Colonial history of the United States

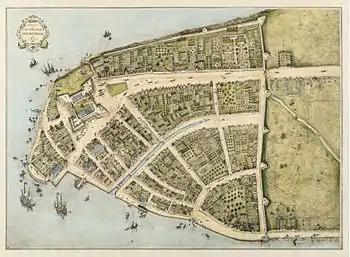
A 1660 map of New Amsterdam

"Nieuw-Nederland", or New Netherland, was a colonial province of the Republic of the Seven United Netherlands chartered in 1614, in what became New York, New Jersey, and parts of other neighboring states. The peak population was less than 10,000. The Dutch established a patroon system with feudal-like rights given to a few powerful landholders; they also established religious tolerance and free trade. The colony's capital of New Amsterdam was founded in 1625 and located at the southern tip of the island of Manhattan, which grew to become a major world city.